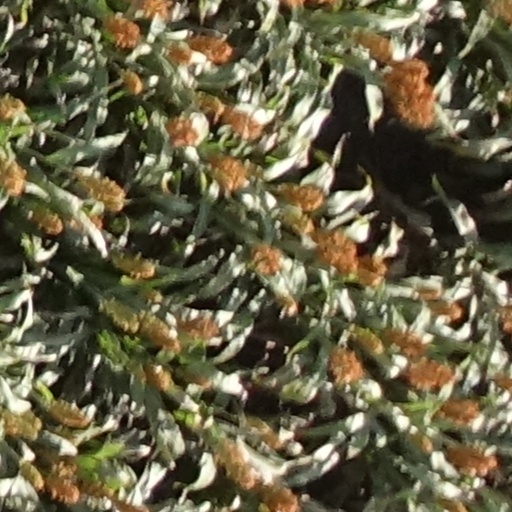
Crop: sorghum